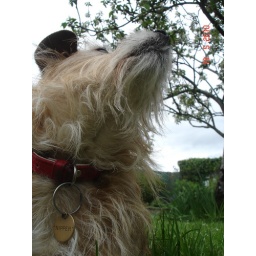
birds in the sky birds in the trees..